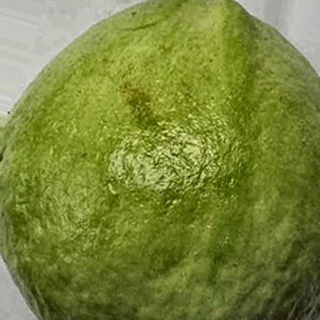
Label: healthy_guava